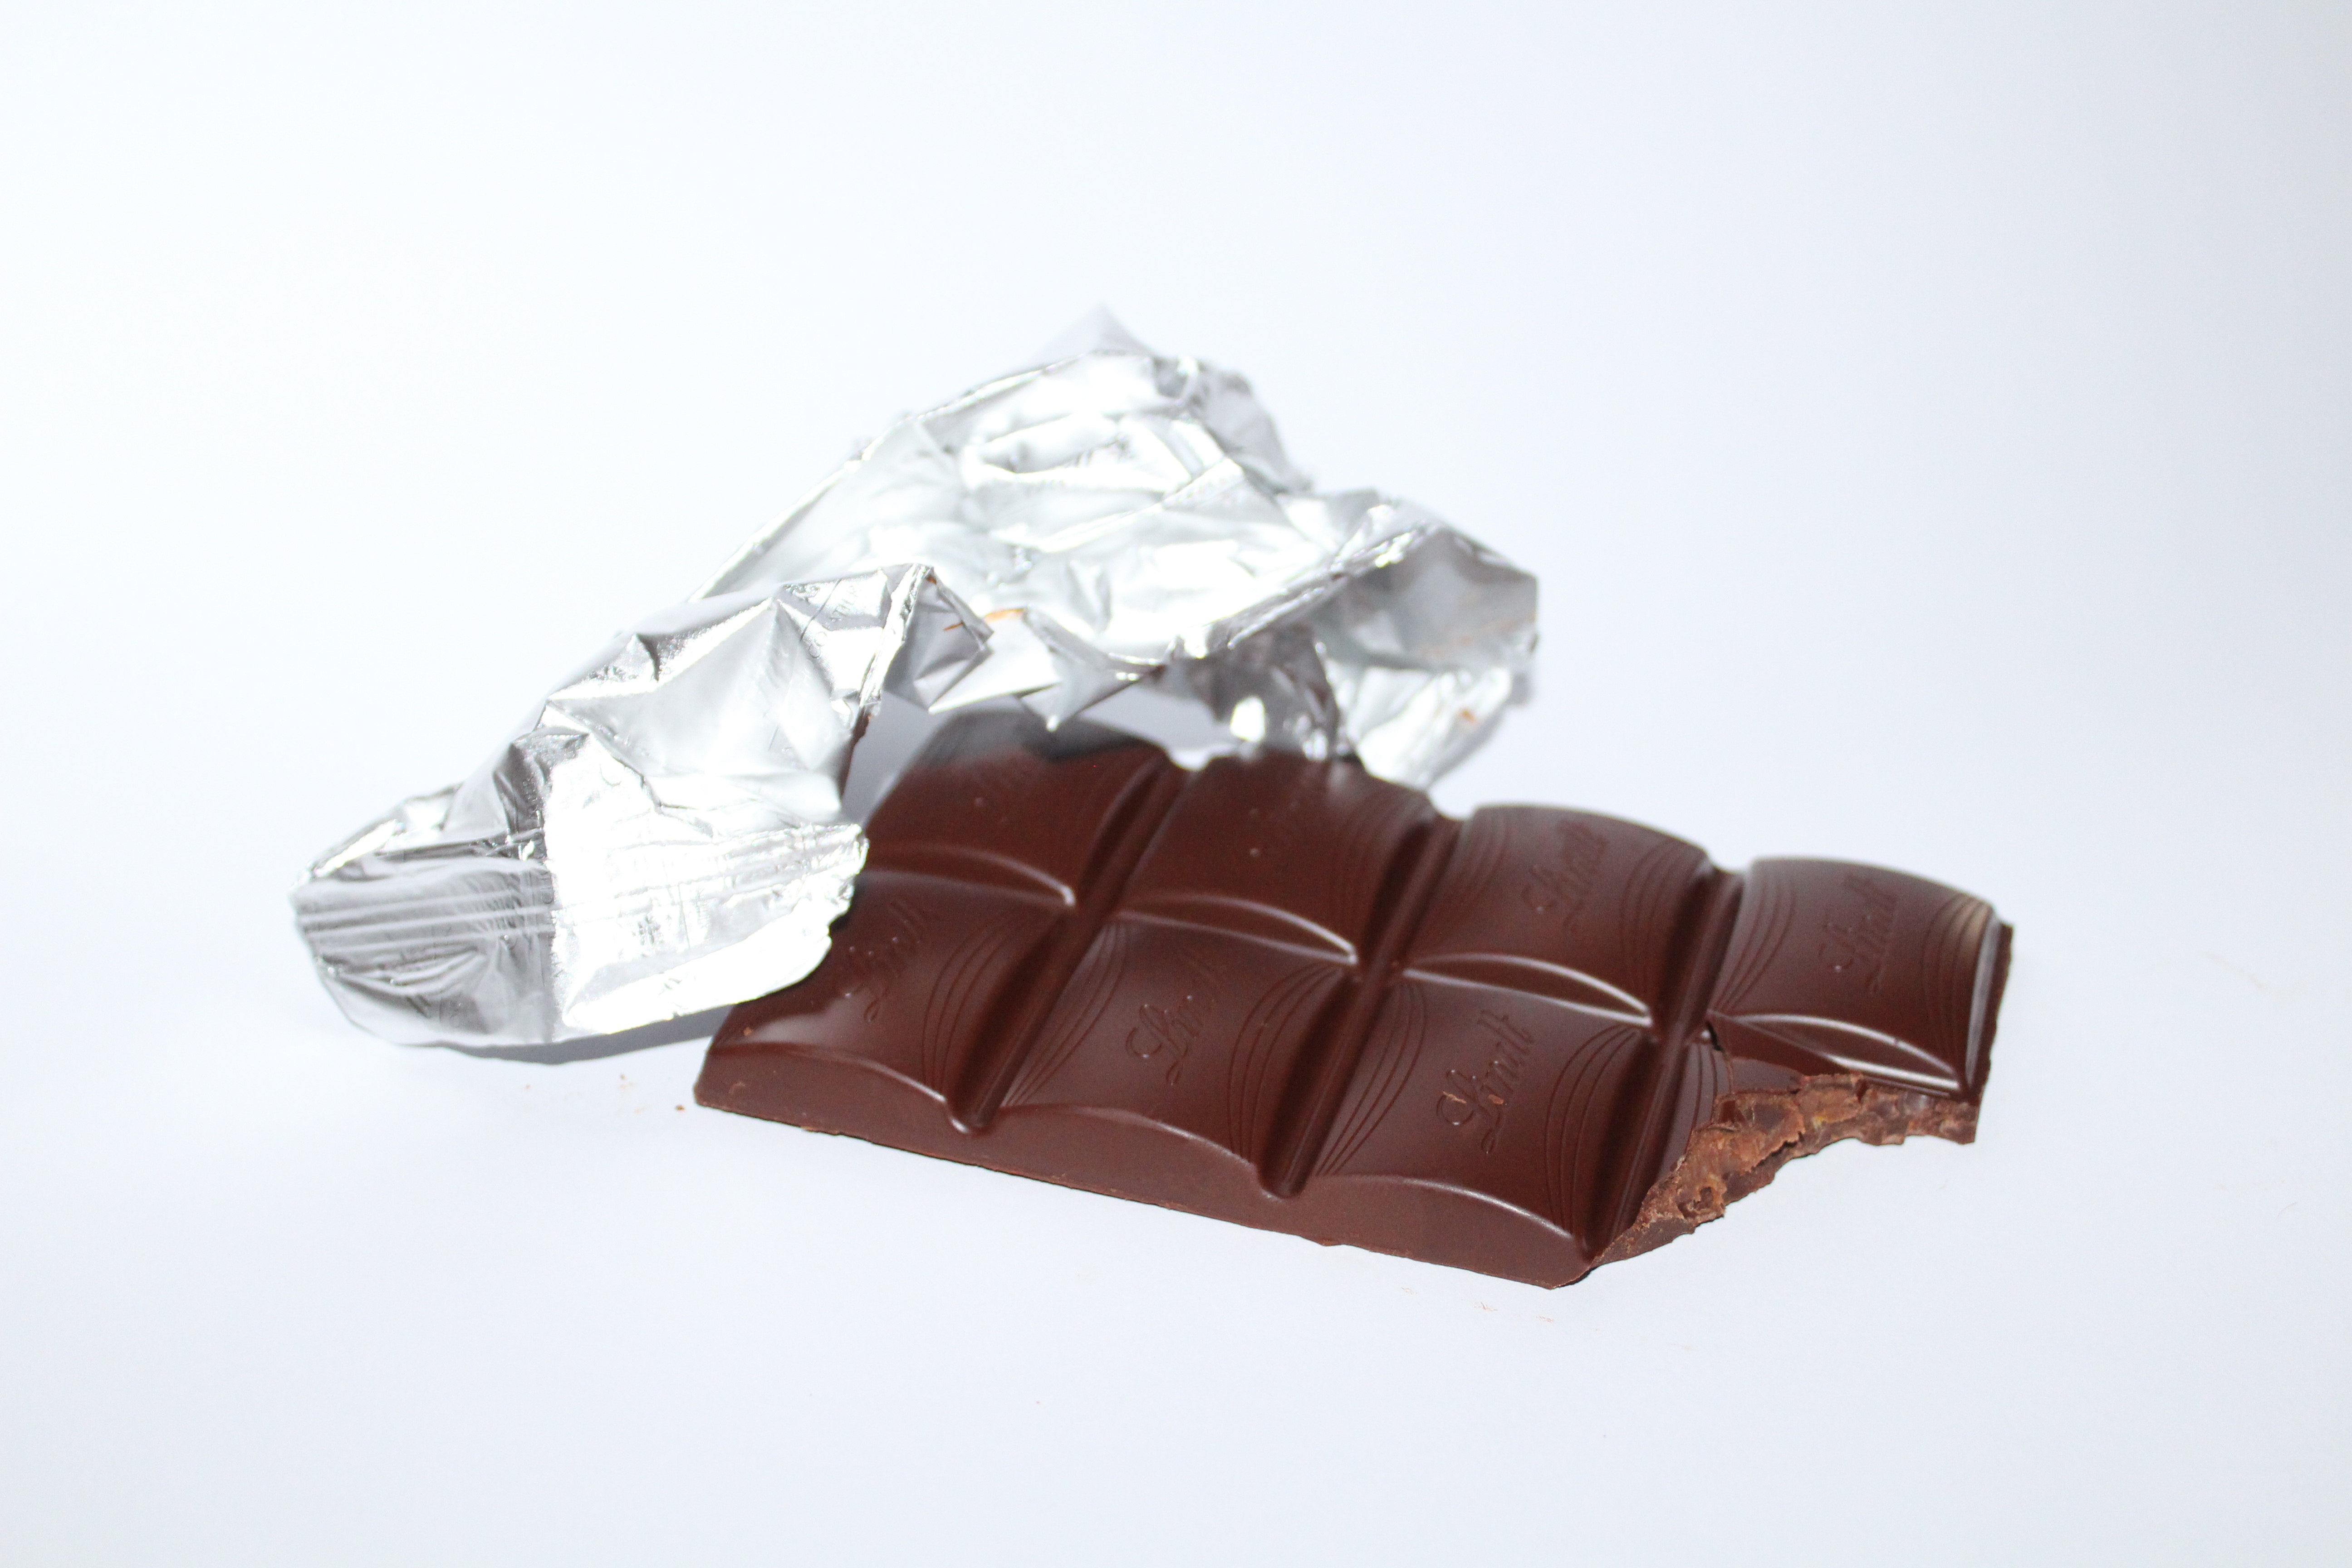
sweet, food, chocolate, dessert, delicious, temptation, confectionery, flavor, praline, dark chocolate, bonbon, chocolate bars, chocolate truffle, schokalodentafel, orange filling